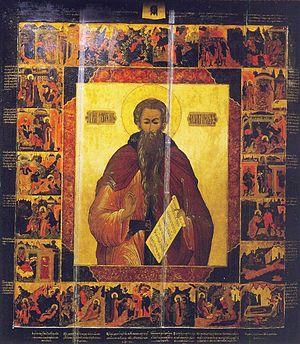
Chariton le Confesseur est né et est élevé à Iconium, en Asie mineure, vers 270-276. Il est mort vers 350 près de Bethléem. Ce saint est fêté le 28 septembre.